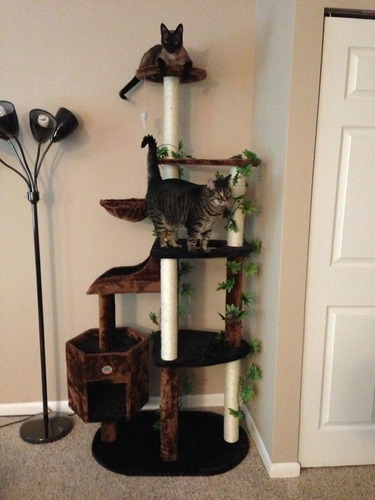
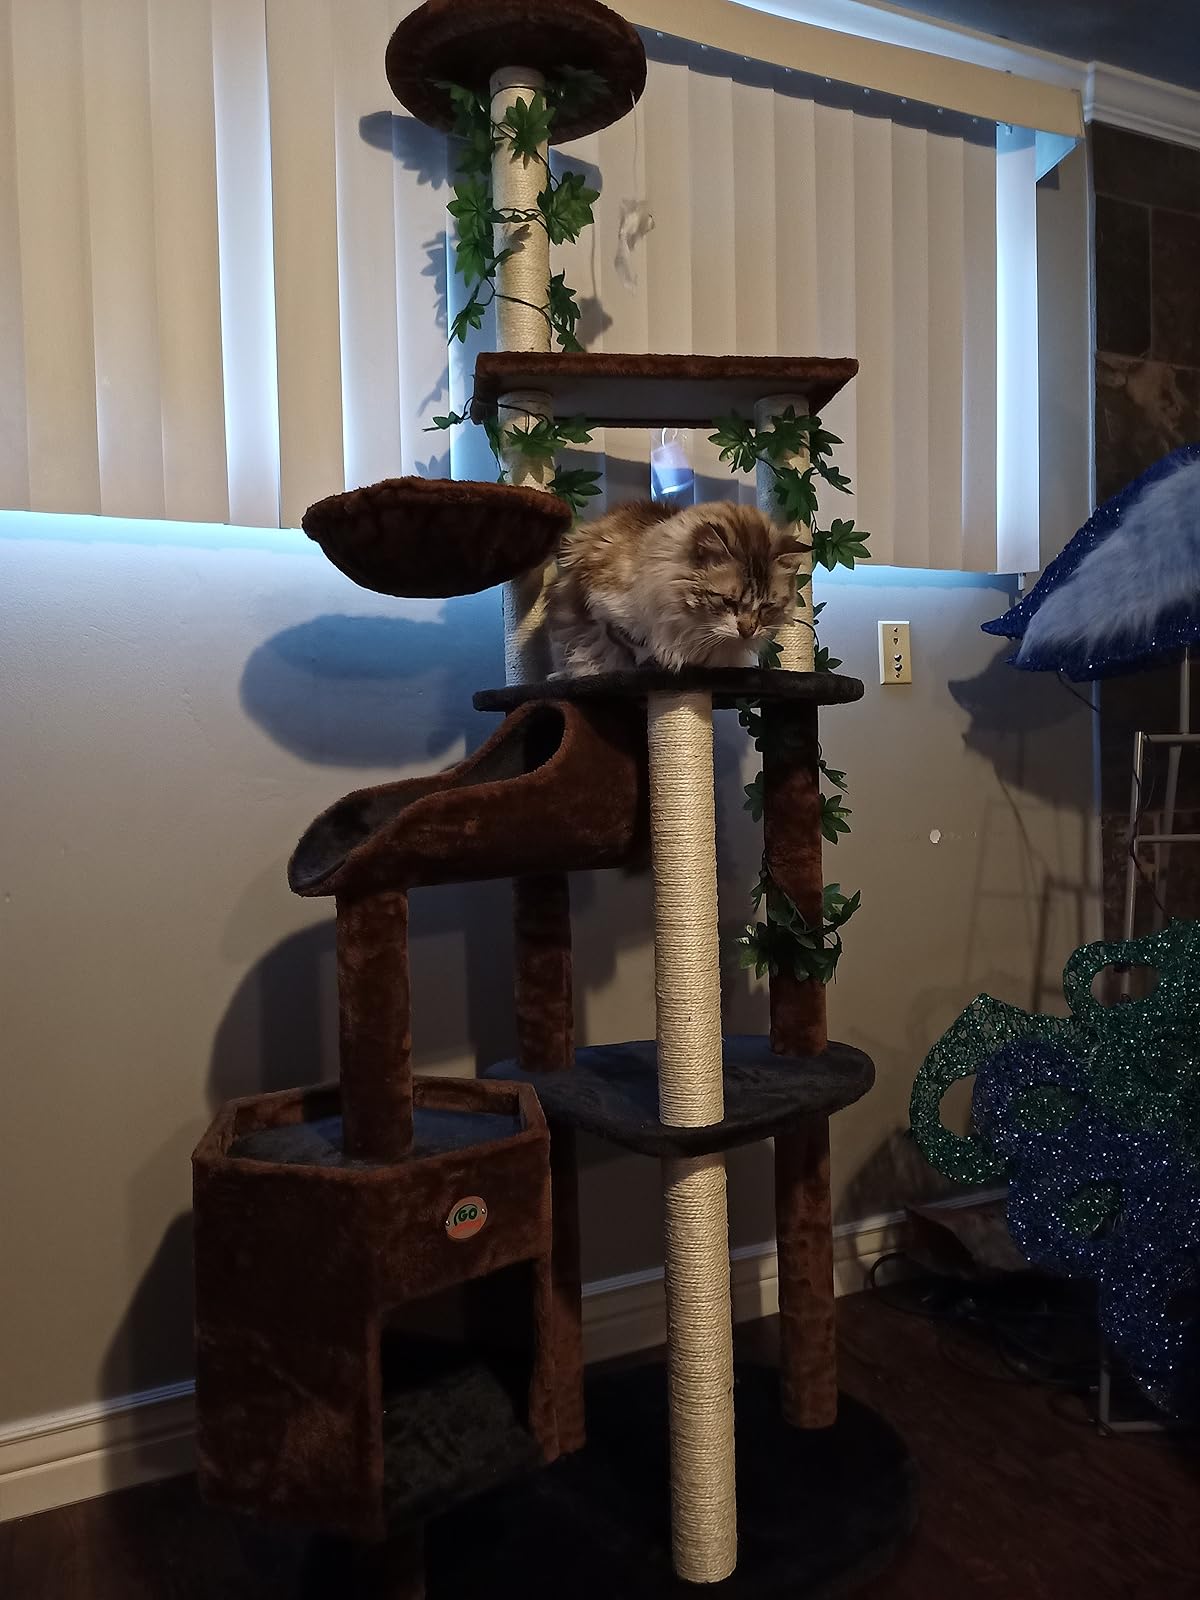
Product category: items_cat tree
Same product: yes